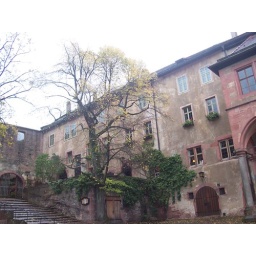
Germany - Heidelberg - Pretty flowers in castle